Fitness trail

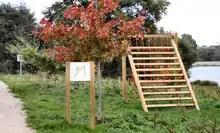

Waters of France Company, distributor of Perrier water. The circuit includes eighteen exercise stations spaced over a 2.5 mile path.